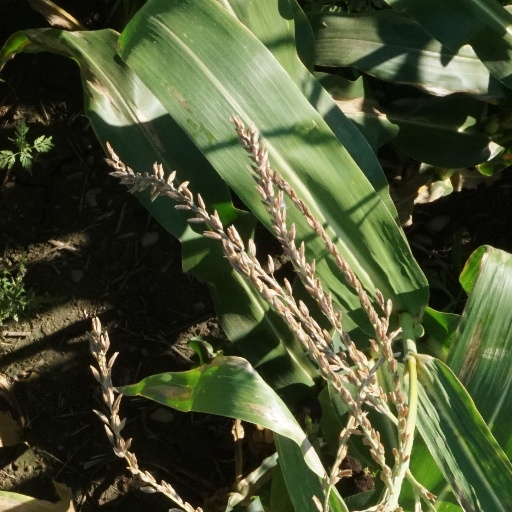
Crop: maize; corn